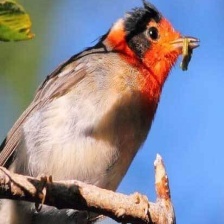
Species: RED FACED WARBLER
Scientific name: CARDELLINA RUBRIFRONS